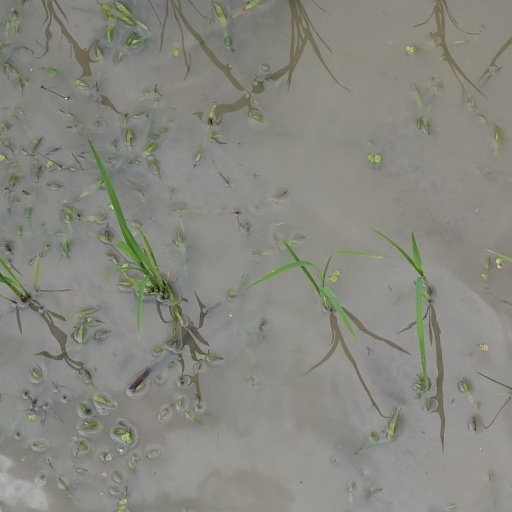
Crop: rice